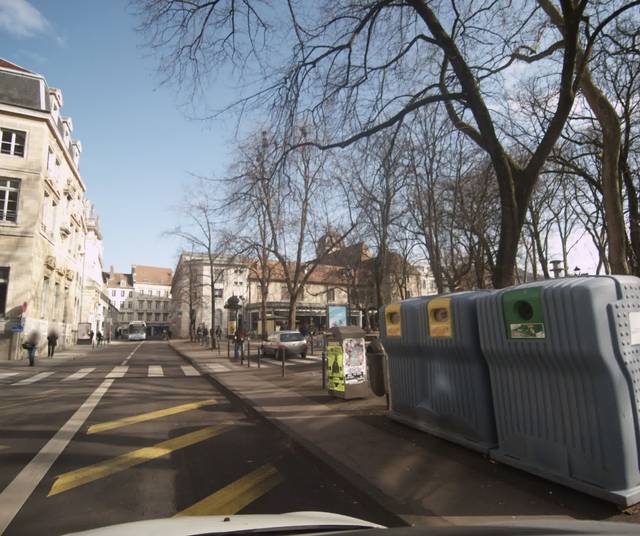
Region: France
Coordinates: 47.235, 6.025